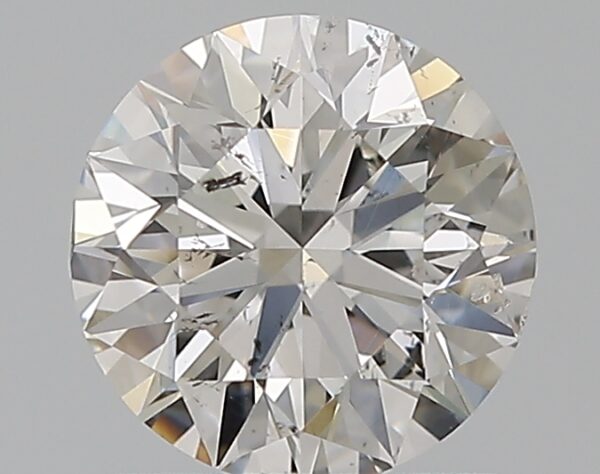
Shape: round
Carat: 1
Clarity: SI2
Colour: F
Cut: EX
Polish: EX
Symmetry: VG
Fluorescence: F
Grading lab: GIA
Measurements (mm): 6.32 x 6.38 x 3.99